San Ángel

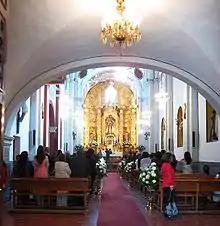
Inside the chapel of El Carmen

The El Carmen complex is the identifying marker of San Ángel, especially the three tiled-covered domes of the church. It consists of church, former monastery and school buildings. The monastery school or "Colegio" was founded in 1613, but the building for it would not begin until two years later. This building was designed by Fray Andrés de San Miguel with the first stone laid in 1615, and it was operational in 1617. The school changed its name to Señora de Santa Ana in 1634, but while it retained the official name, it never caught on popularly.